Trollbabe

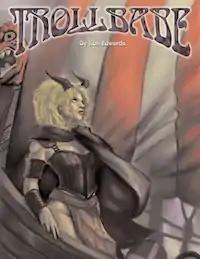

Trollbabe is an indie role-playing game by Ron Edwards, cofounder of The Forge. It is an outworking of his Narrativist design philosophy. Edwards self-publishes it as a PDF through his Adept Press website.